Karma

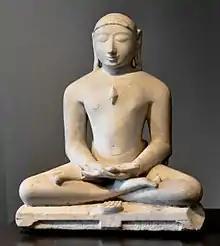
Shrivatsa or the karmic knot depicted on the chest of the Tirthankara

The relationship between the soul and karma, states Padmanabh Jaini, can be explained with the analogy of gold. Like gold is always found mixed with impurities in its original state, Jainism holds that the soul is not pure at its origin but is always impure and defiled like natural gold. One can exert effort and purify gold, similarly, Jainism states that the defiled soul can be purified by proper refining methodology. Karma either defiles the soul further, or refines it to a cleaner state, and this affects future rebirths. Karma is thus an efficient cause ("nimitta") in Jain philosophy, but not the material cause ("upadana"). The soul is believed to be the material cause.